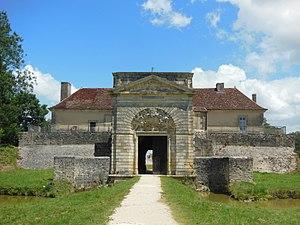
Corps de garde royal du Fort Médoc
Le fort Médoc est un complexe militaire situé sur la commune de Cussac-Fort-Médoc, dans le département français de la Gironde. Ses travaux de terrassement commencent en 1689 et ceux de construction en 1691. Ils sont réalisés par l'architecte Duplessy et l'ingénieur Ferry sous la direction de Vauban.